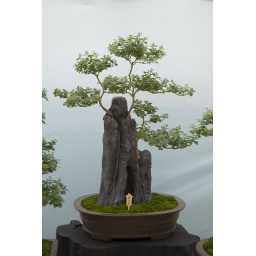
Bonsai like arrangement with Chrysanthemum grown against a rock like a real tree